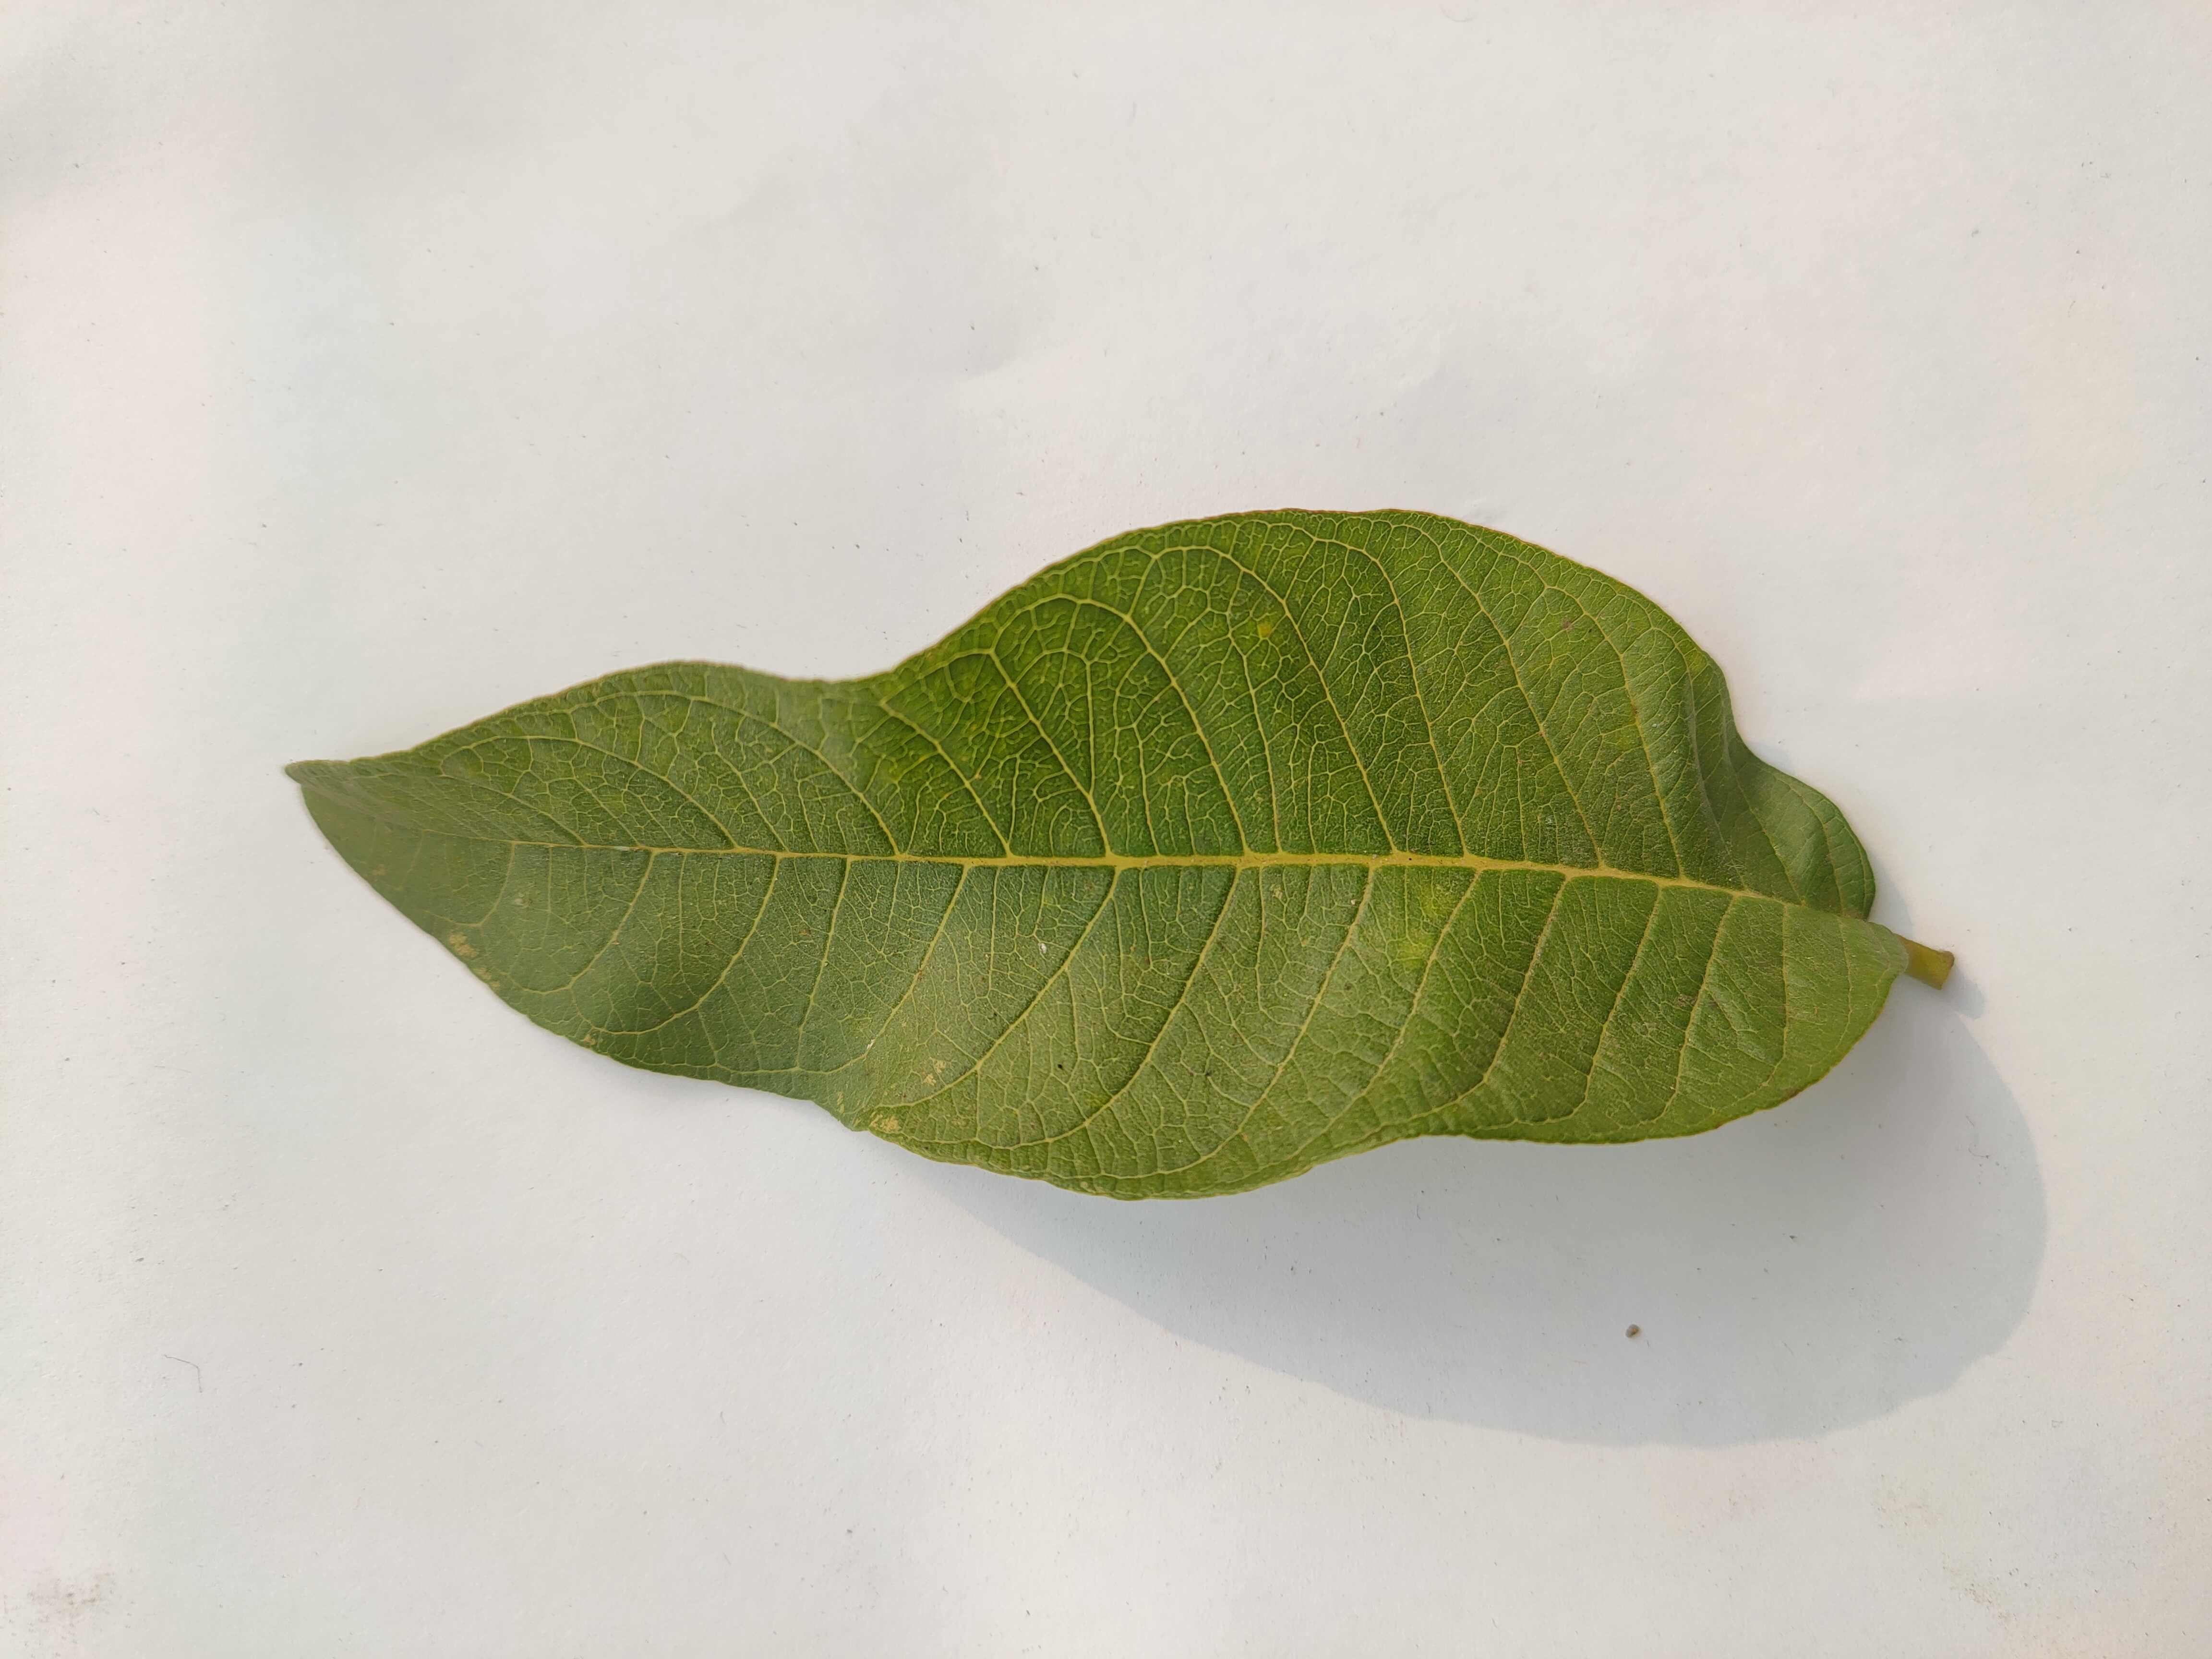
Leaf variety: Guava